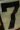
Number: 7